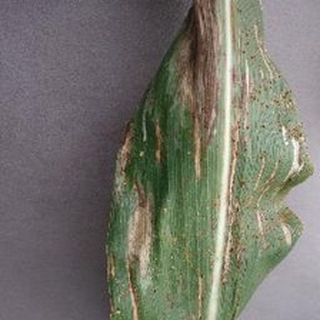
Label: corn_northern_leaf_blight